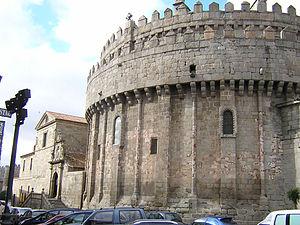
La Cathédrale d'Ávila fut conçue à la fois comme temple et forteresse. En effet son abside est une des parties de la Muraille d'Ávila.